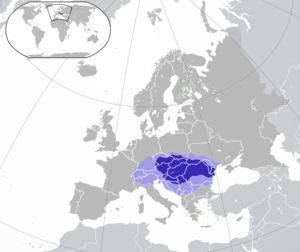
La Dalmatie est une région historique littorale des Balkans, le long de la mer Adriatique, aujourd'hui partagée entre la Croatie qui en possède la plus grande part, le Monténégro et l'Herzégovine.